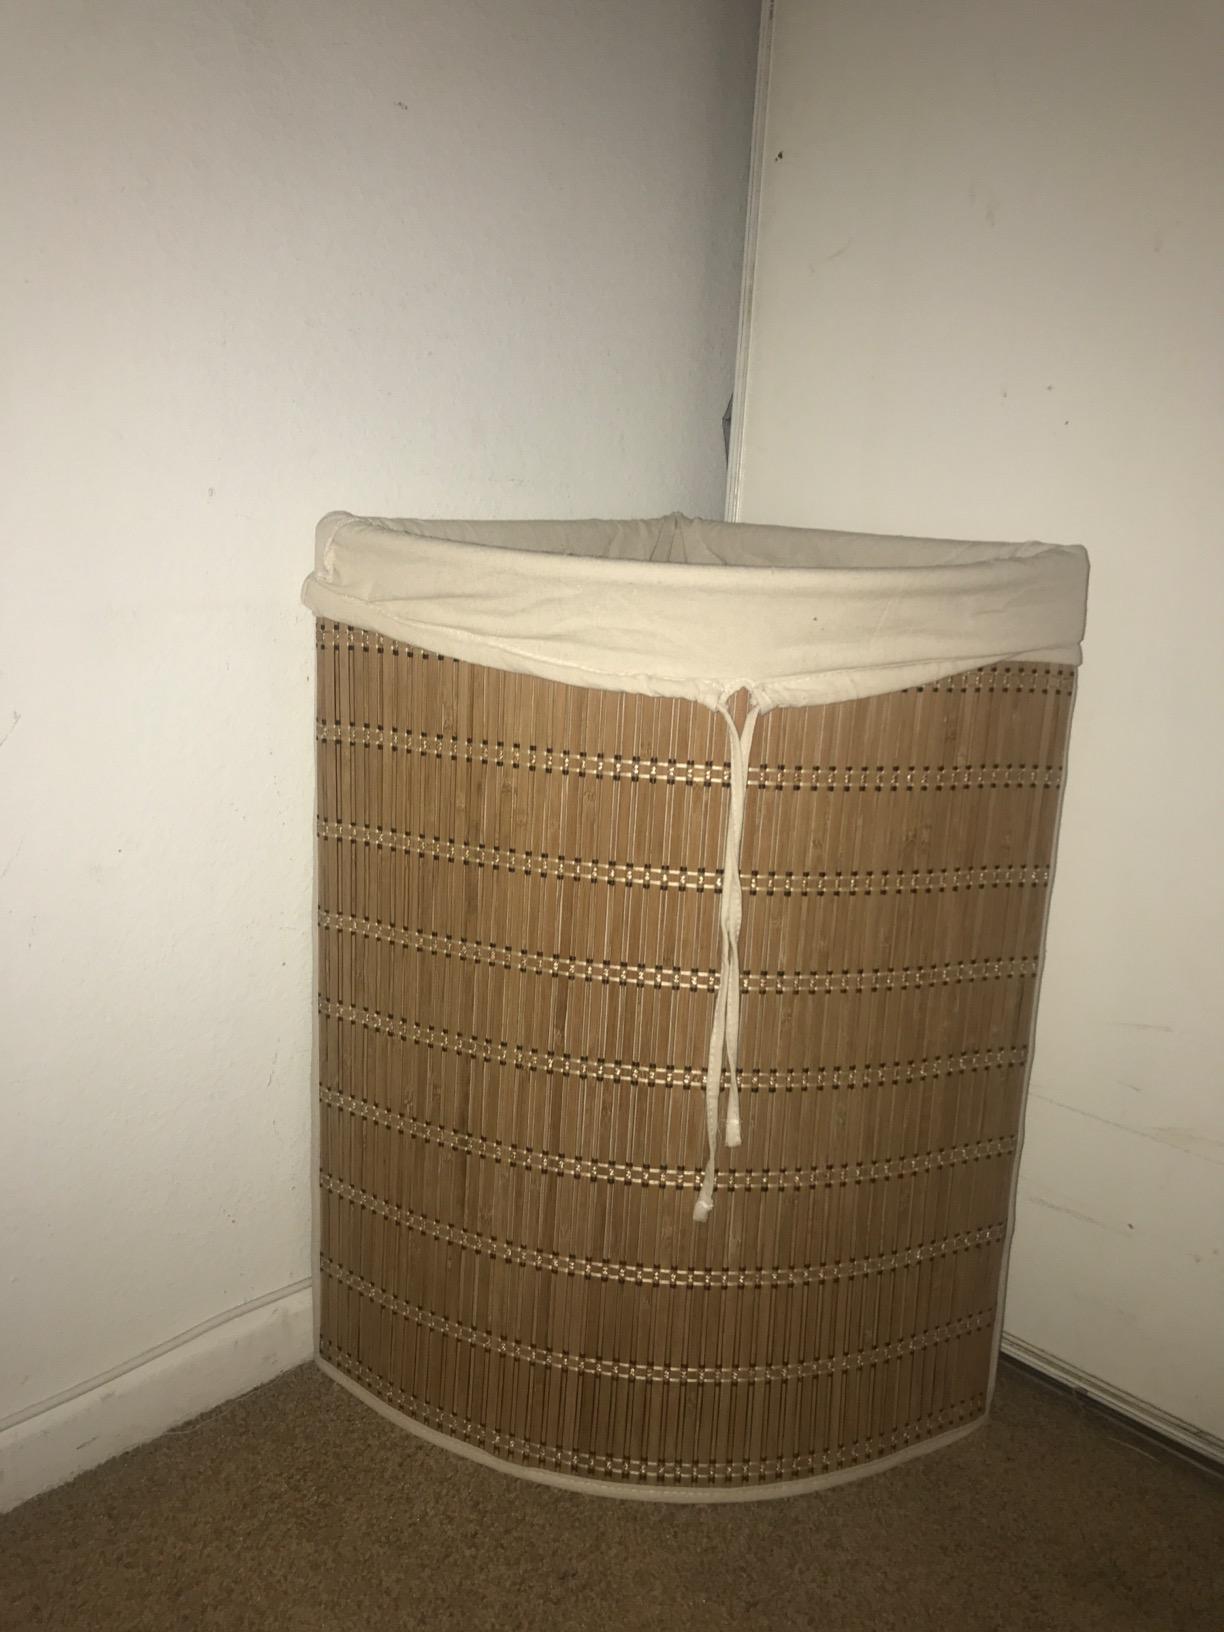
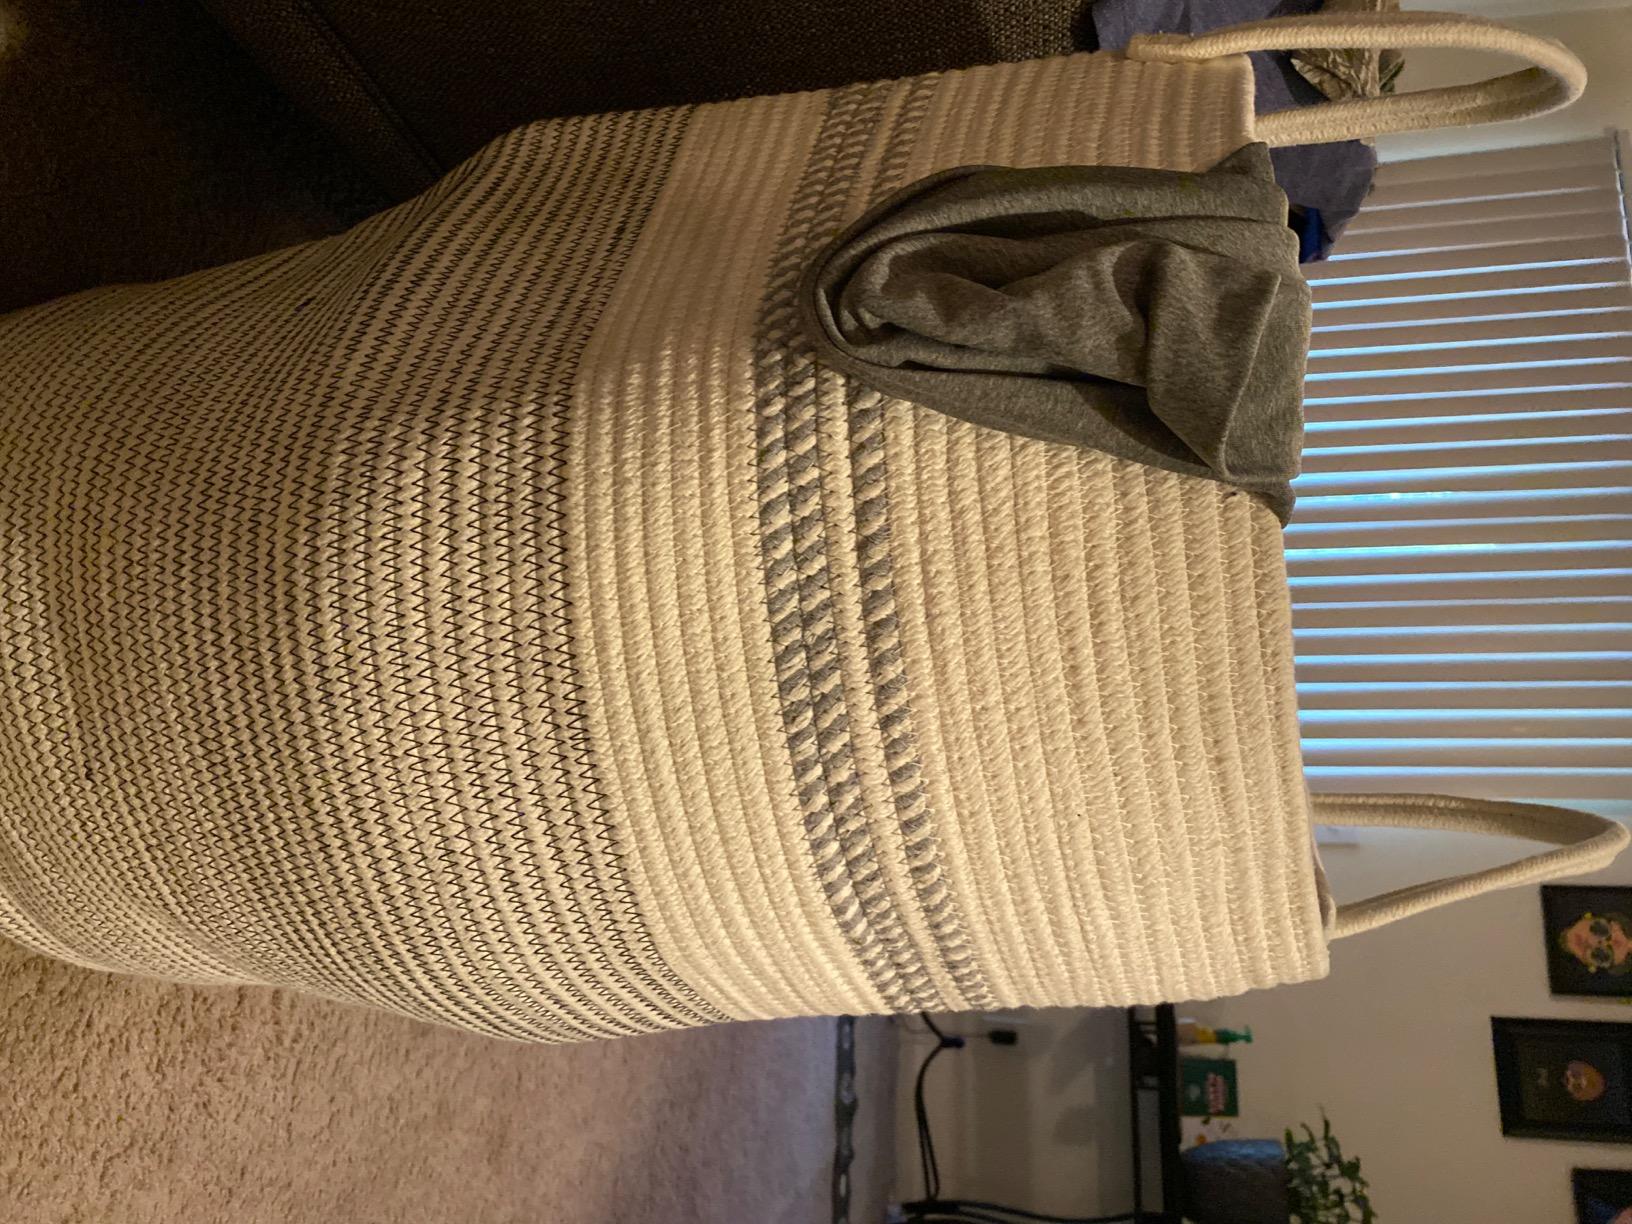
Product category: items_hamper
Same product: no